Steve Benford

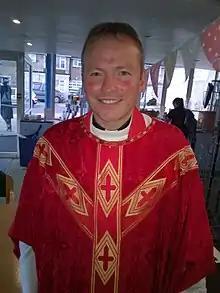
Benford at a Sunday service in October 2015

Steven Benford, (born 14 August 1961) is a New Zealand Anglican bishop. He was the tenth bishop of Dunedin, New Zealand, ordained and installed on 22 September 2017. In a letter issued to the diocese on February 1 2024, Benford announced his retirement effective from May 2024.